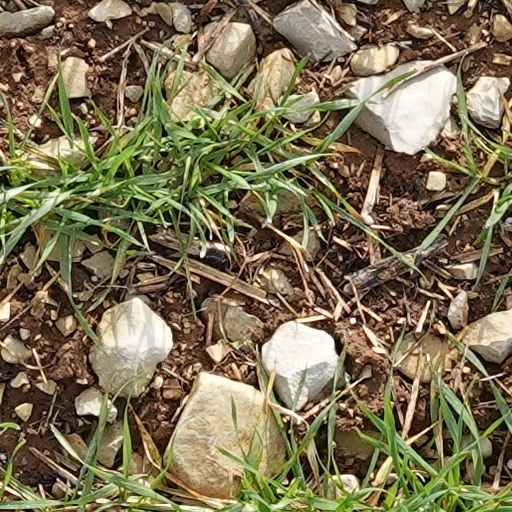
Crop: wheat